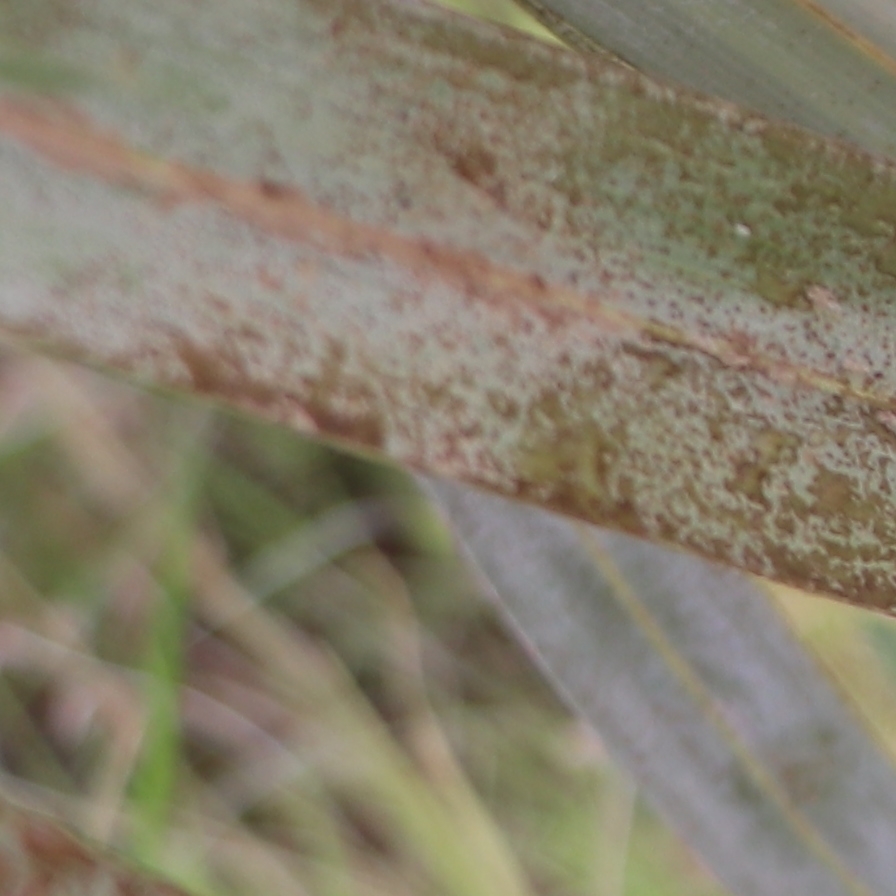
Label: Honey